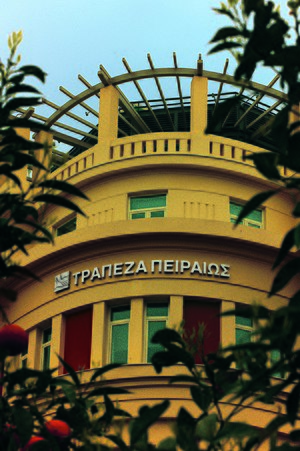
Piraeus Bank
Hovedkvarteret i Athen
Piraeus Bank AE, er et græsk multinationalt finansielt selskab med hovedsæde i Athen i Grækenland. Piraeus Banks aktier har været noteret på Athens Stock Exchange siden januar 1918.